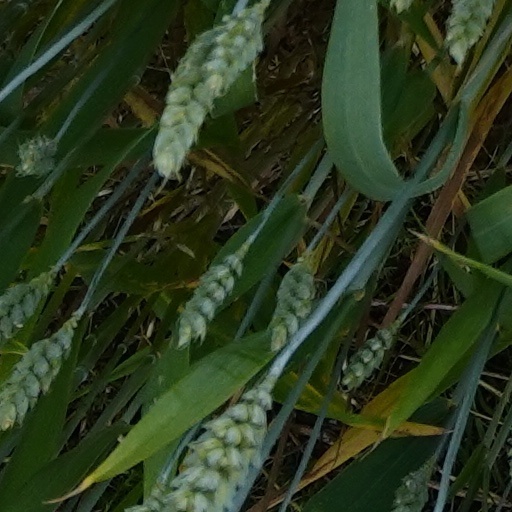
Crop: wheat